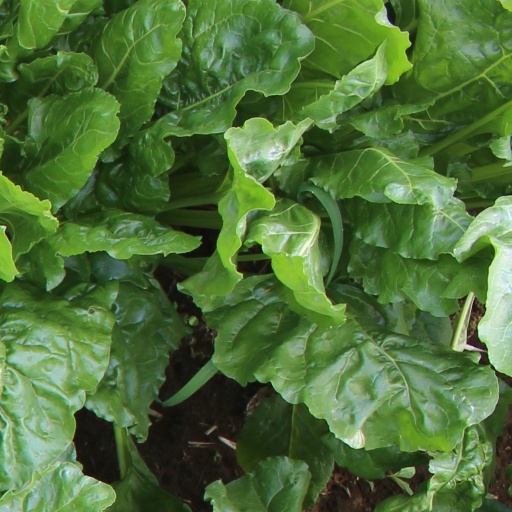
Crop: sugar beet